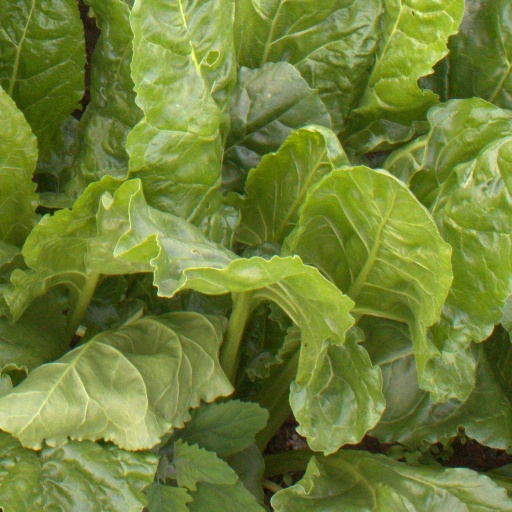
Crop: sugar beet